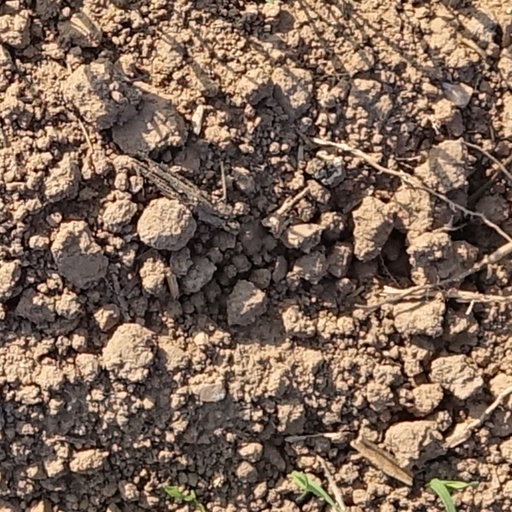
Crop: wheat